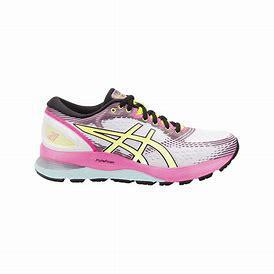
Brand: Asics
Model: Gel Nimbus 21